Thomas Smith (American painter)

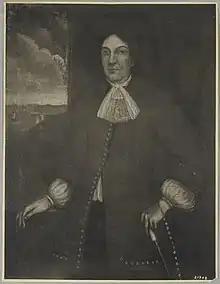
Captain Richard Patteshall

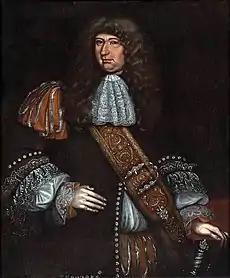
Attributed to Thomas Smith, "Portrait of a Man", probably Sir George Downing (1624–1684). Harvard Art Museums

Five other portraits have been attributed to Smith. "Major Thomas Savage" (1679) and "Mrs Richard Patteshall and Child" (1679) are both owned by the Museum of Fine Arts, Boston. "Captain Richard Patteshall" (private collection) was meant to hang with the portrait of his wife. "Captain George Curwin" (c. 1675) is owned by the Peabody Essex Museum in Salem, Massachusetts. The sitter of "Portrait of a Man, probably Sir George Downing (1624–1684)" has also been identified as Elisha Hutchinson.